Baguette

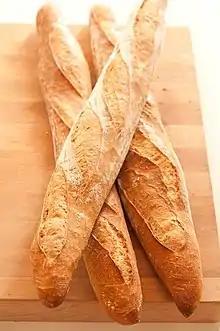
"Baguettes de pain"

In November 2018, documentation surrounding the "craftsmanship and culture" of making this bread was added to the French Ministry of Culture's National Inventory of Intangible Cultural Heritage. In 2022, the artisanal know-how and culture of baguette bread was inscribed to the UNESCO Intangible Cultural Heritage Lists.